Edith C. Wilson

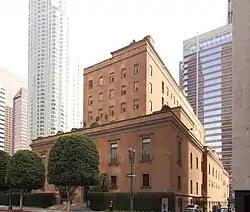
Wilson was a member of the Los Angeles-based private club California Club

Wilson was a prominent attorney at law, being associated with her husband, David Salisbury Wilson, under the firm name of Wilson & Wilson, Attorneys. She was admitted to the bar in 1926. She was assistant district attorney of San Francisco, prosecuting cases in the Women's Court.